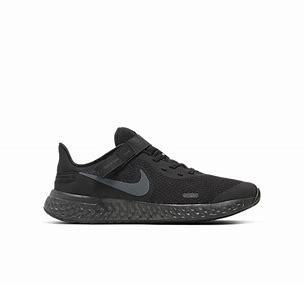
Brand: Nike
Model: Revolution 5 Flyease